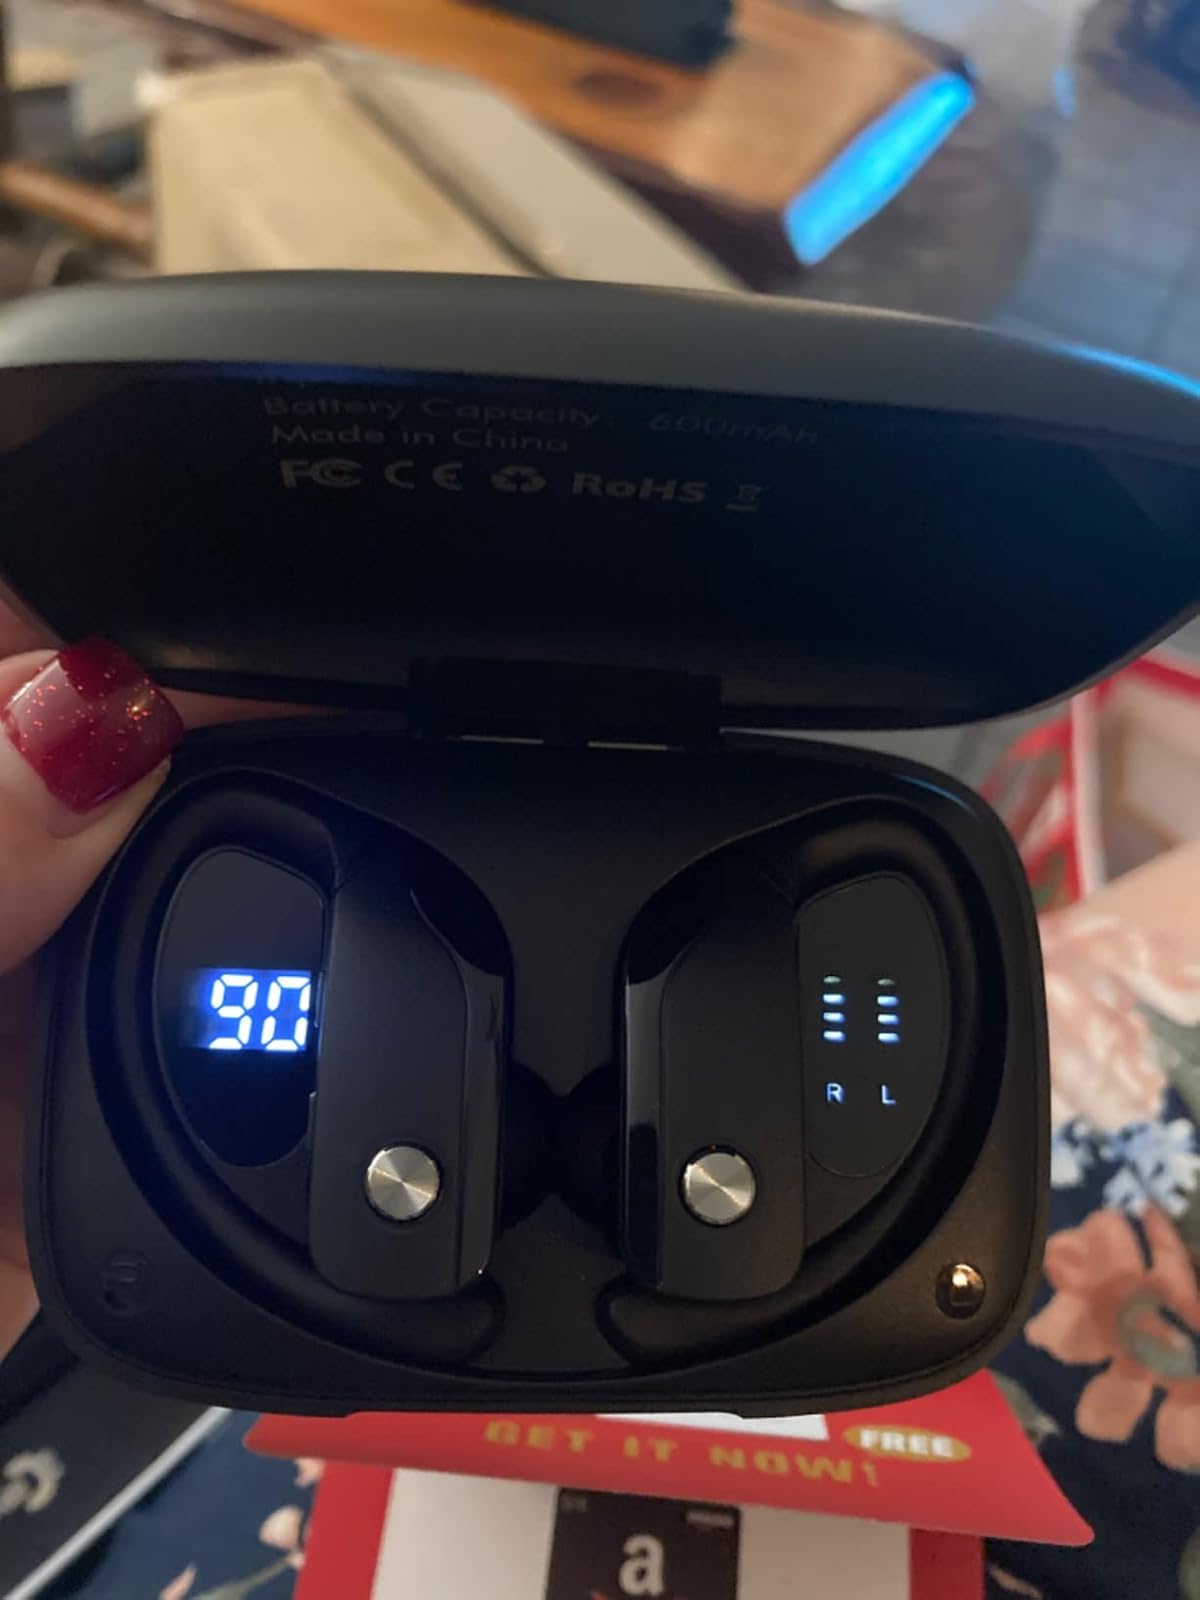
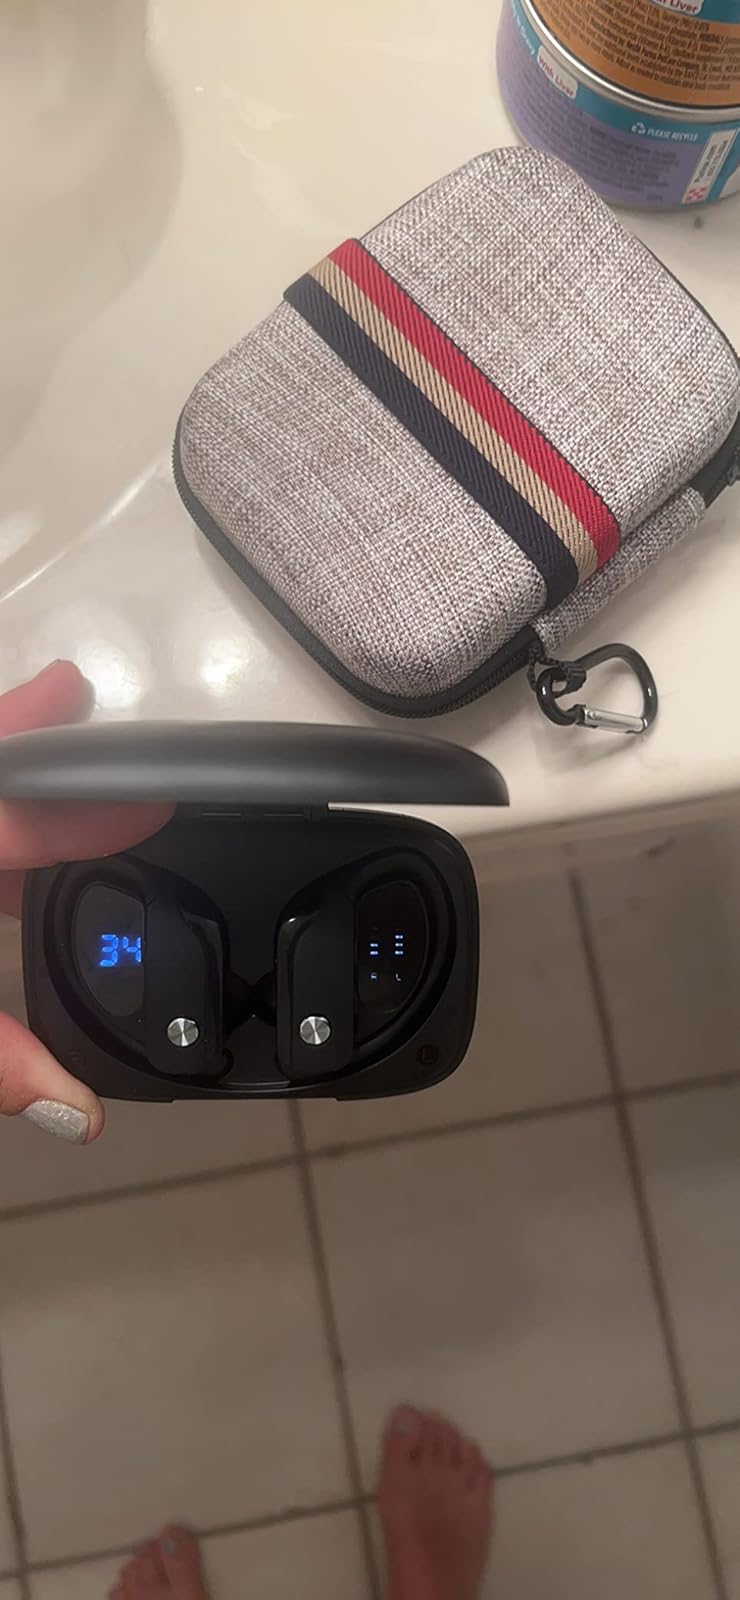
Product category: earbuds
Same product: yes